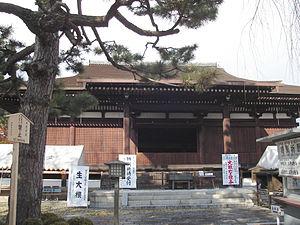
Cette liste présente les éléments architecturaux du Japon datant de l'époque de Kamakura désignés biens culturels importants.
Le terme « trésor national » est utilisé au Japon depuis 1897 pour désigner les biens les plus précieux du patrimoine culturel du Japon bien que la définition et les critères aient changé depuis la création du terme. Les bâtiments des temples bouddhistes de cette liste ont été classés Trésors nationaux du Japon quand la loi pour la protection des biens culturels est entrée en vigueur le 9 juin 1951. Les pièces sont choisies par le ministère de l'Éducation, de la Culture, des Sports, des Sciences et de la Technologie sur le fondement de leur « valeur artistique ou historique particulièrement élevée ». Cette liste présente 152 entrées de bâtiments de temples Trésors nationaux de la fin du VIIᵉ siècle classique au début de l'époque d'Edo moderne du XIXᵉ siècle. Le nombre d'édifices répertoriés dans cette liste est supérieur à 152, parce que, dans certains cas, des groupes de bâtiments liés entre eux sont réunis pour former une seule entrée. Les structures comprennent des bâtiments principaux tels que le kon-dō, le hon-dō, le butsuden, des pagodes, des portes, un beffroi, des couloirs et d'autres bâtiments et édifices qui font partie d'un temple bouddhiste.
Le Daihōon-ji est un temple bouddhiste situé dans l'arrondissement Kamigyō-ku, à Kyoto, au Japon. Il est affilié au bouddhisme Shingon-shū Chizan-ha. Son batiment principal, appelé Senbon Shakadō, est un trésor national du Japon.